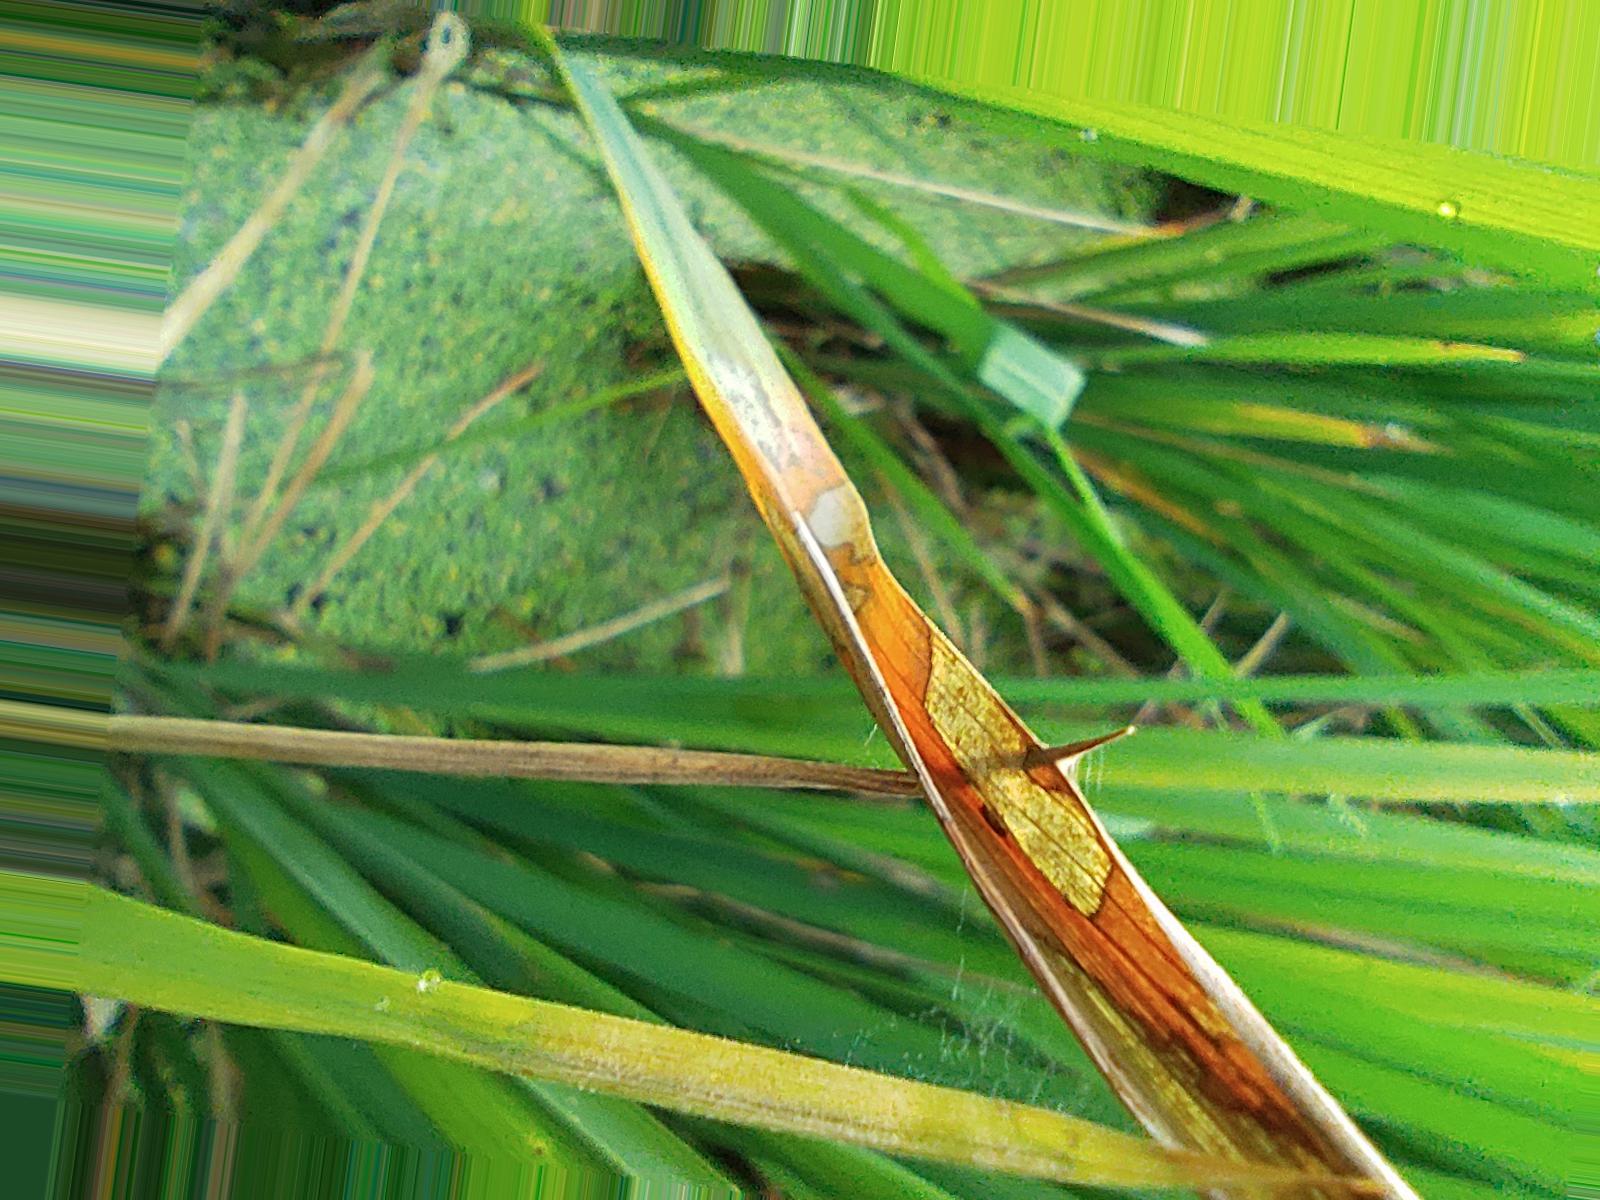
Nhãn: Bệnh Đốm Vằn ( Khô vằn ) ( Sheath Blight )